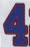
Number: 4